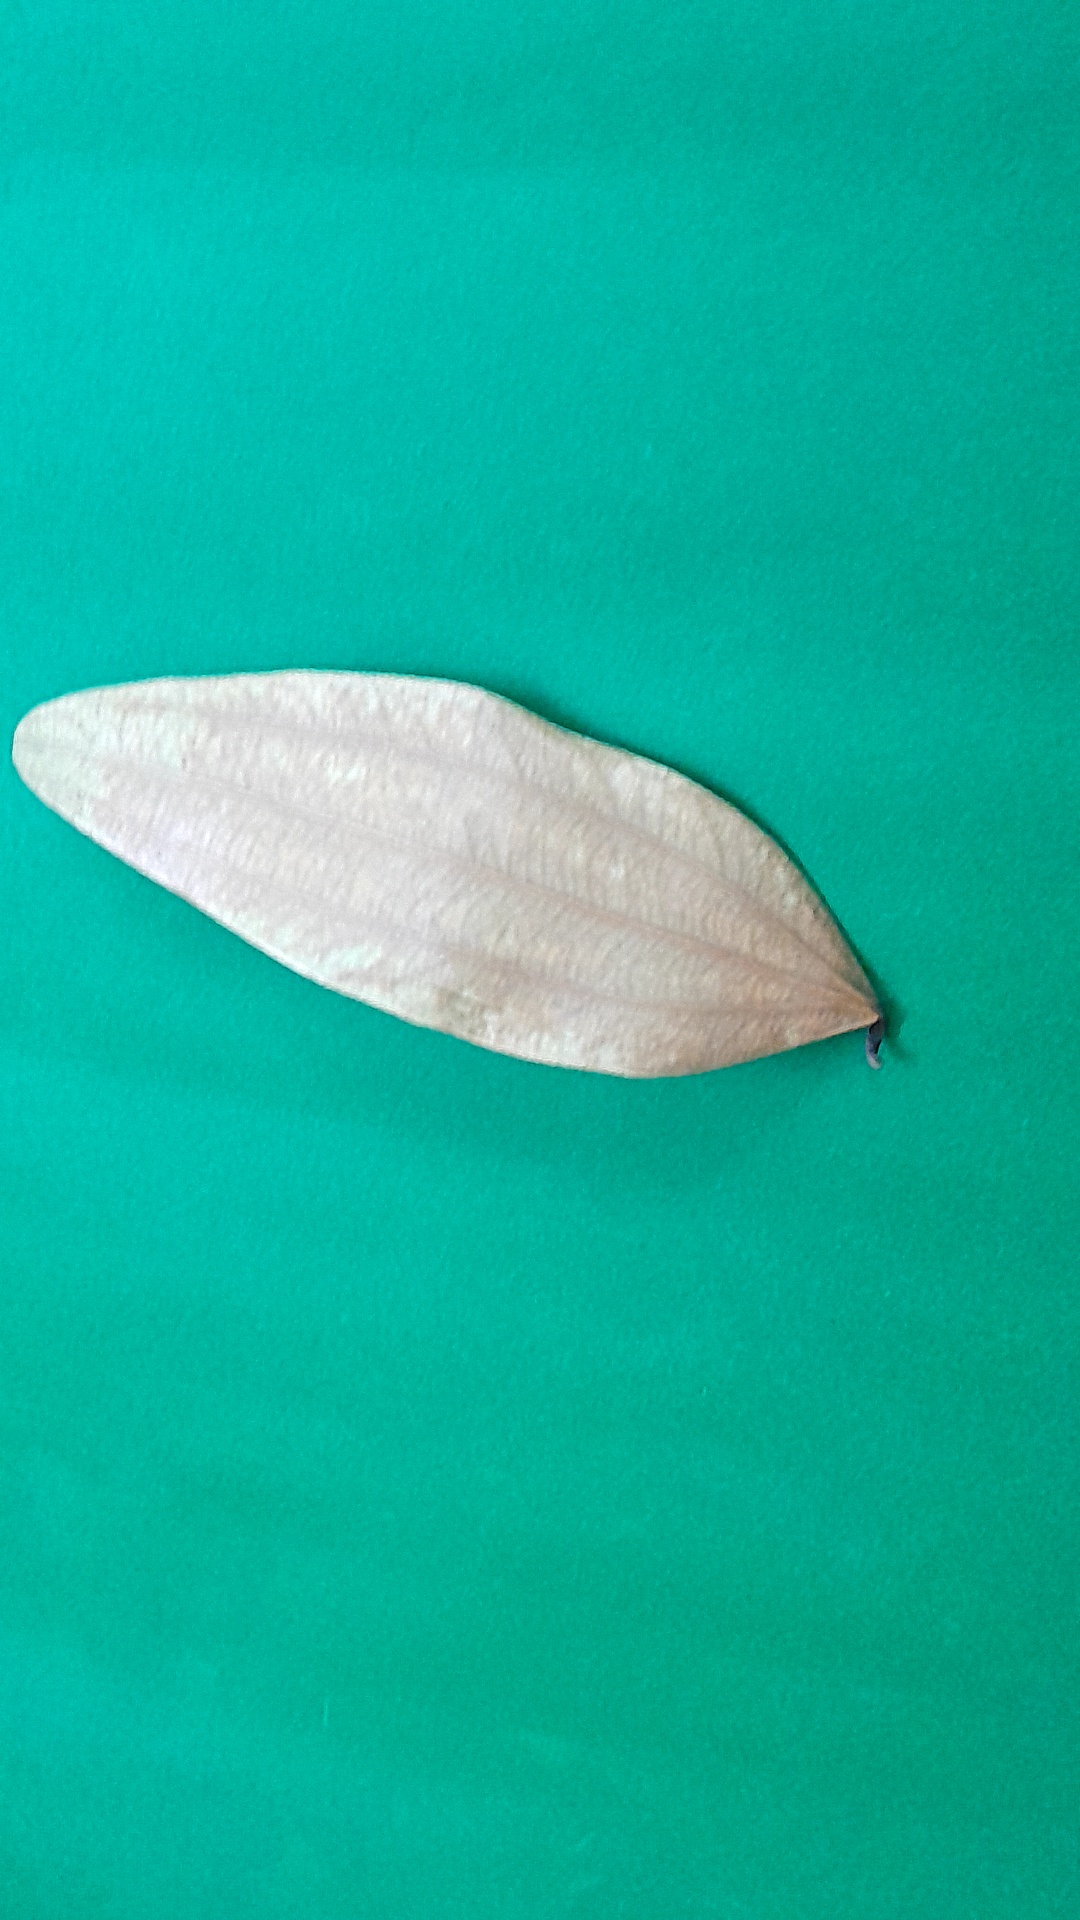
Label: Dry Leaf